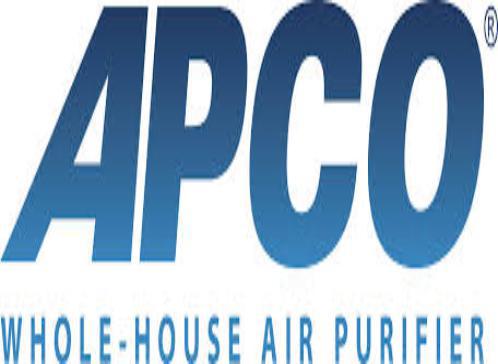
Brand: APCO
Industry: Others